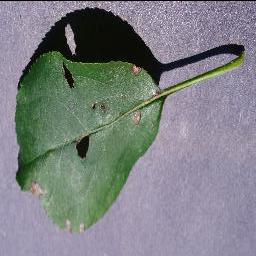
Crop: apple
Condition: black_rot